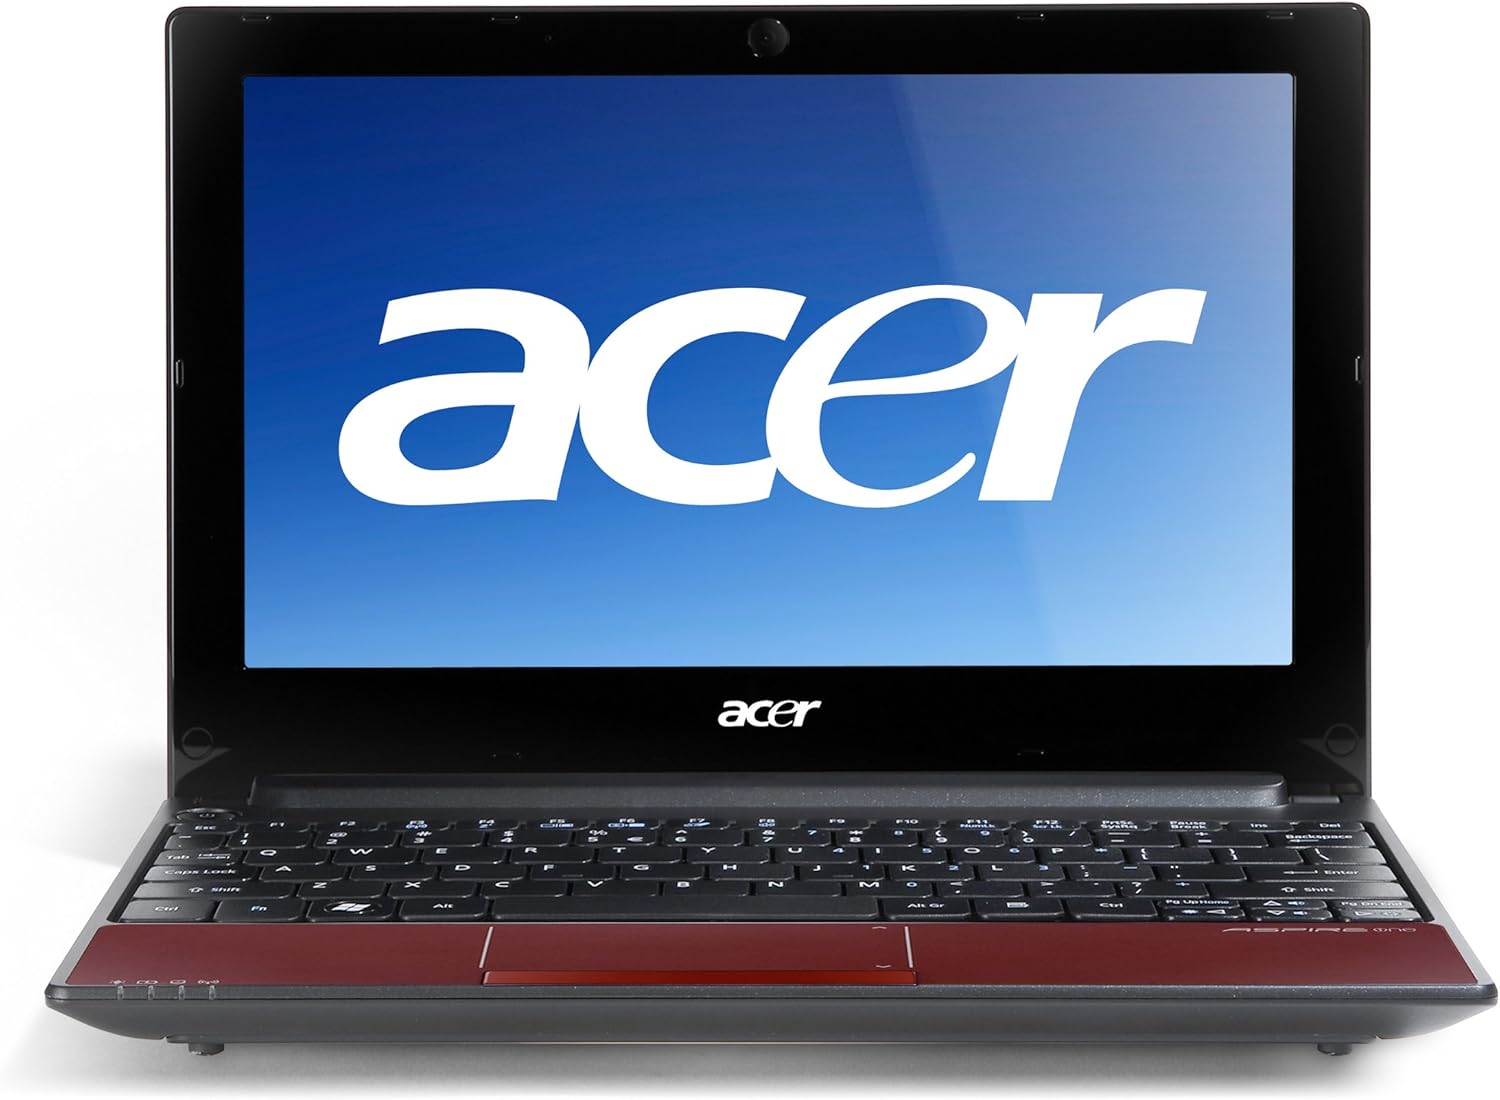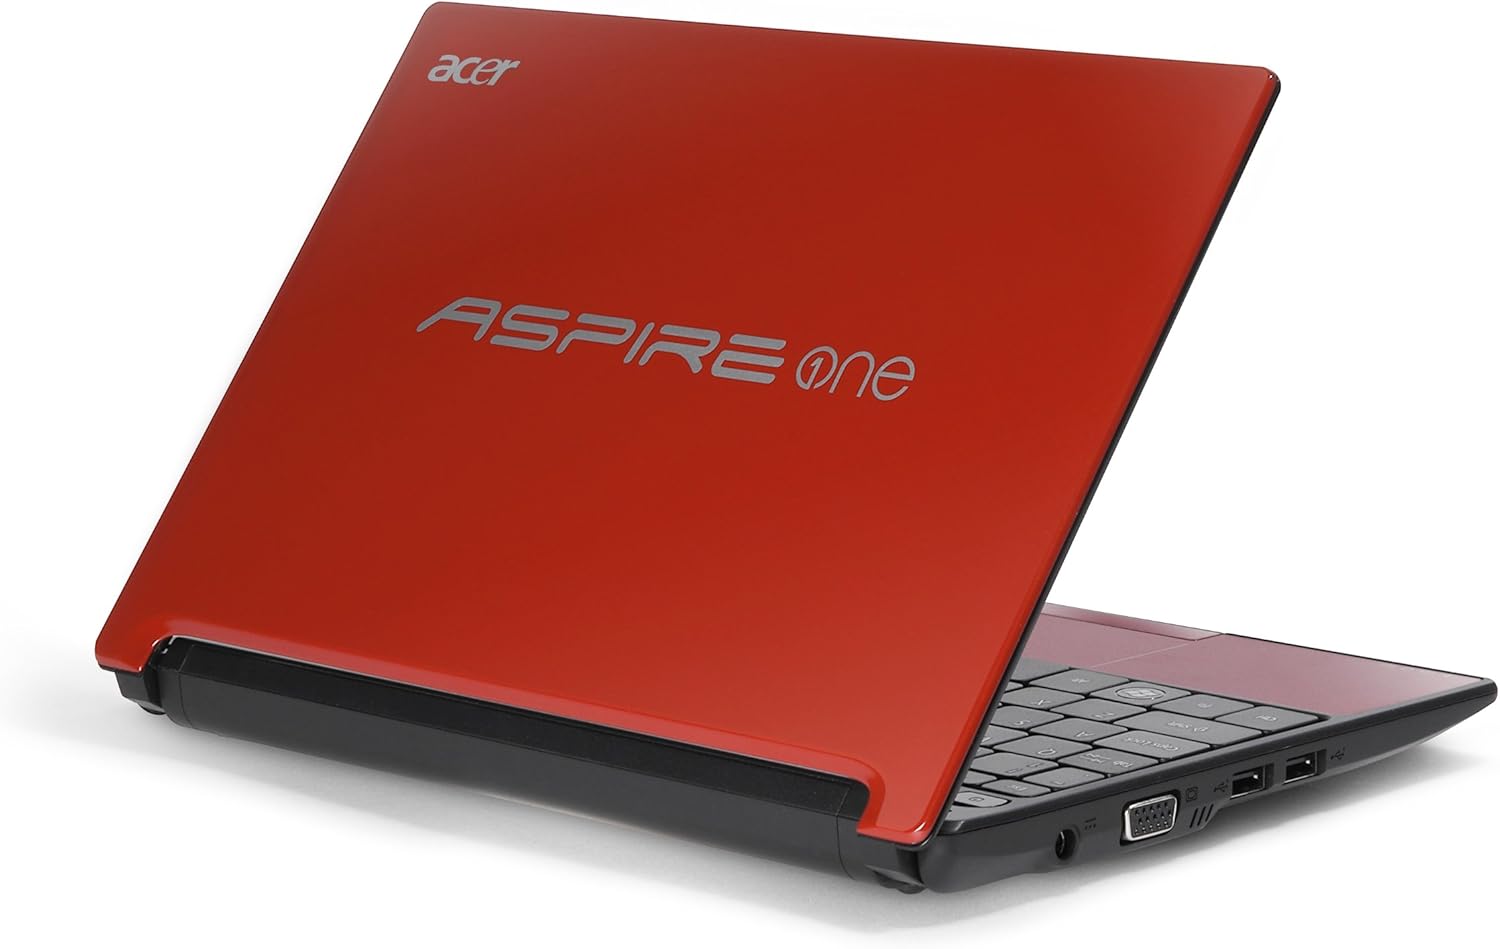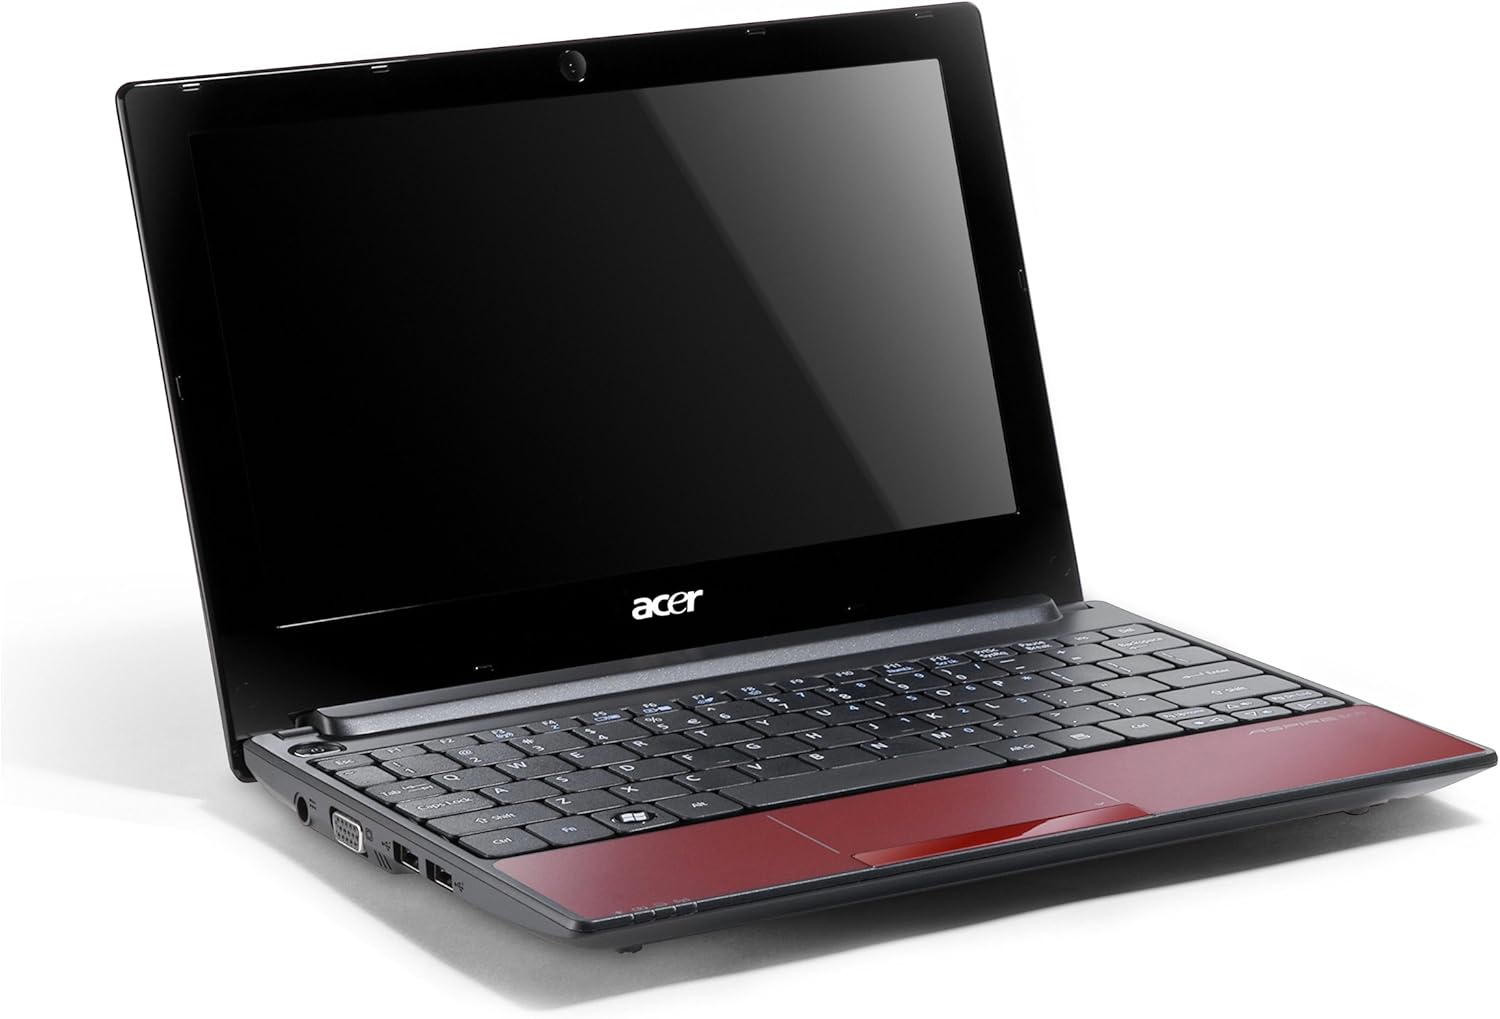
Acer Aspire One AOD255E-13633 10.1-Inch Netbook (Ruby Red)
Category: Computers
Product Description Acer AOD255E-13633 comes with these high level Specs. Intel Atom Processor N455, Windows 7 Starter, 10.1" WSVGA LED-backlit Display, Mobile Intel NM10 Express Chipset, Intel Graphics Media Accelerator 3150, 1024MB DDR3 Memory, 250GB SATA Hard Drive (5400RPM), 2-in-1 Digital Media Card Reader, 802.11b/g/n Wi-Fi CERTIFIED, Built-In 1.3MP Webcam, 3 - USB 2.0 Ports, 6-cell Li-ion Battery (4400 mAh), Up to 8-hours Battery Life, Microsoft Office Starter 2010, 2.76 lbs. | 1.25 kg (system unit only), Complete your PC. Buy full-featured Microsoft Office 2010. Amazon.com
Features: No need to look any further for the perfect Netbook, the Acer Aspire One AOD255E has it all! Engage in online activities easier and longer with up to 8-hours of battery life & experience fun, powerful features in a ultra-thin design that travels light. | 10.1" Acer CrystalBrite LED display (1024 x 600 resolution) provides an optimal web browsing experience for great Internet productivity while on-the-go. | The Intel Atom N455 Processor lets you do more and stay mobile longer with better video and system performance as well as low power consumption. | Access your email and browse your favorite websites wherever you are with integrated 802.11 b/g/n Wi-Fi CERTIFIED network connection and fast Ethernet LAN. | Windows 7 Starter makes the things you do every day easier and with Office Starter 2010, experience new ways to deliver your best work!. Complete your PC. Buy full-featured Microsoft Office 2010.